Renault

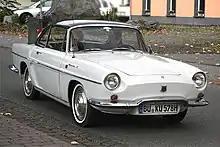
Renault Floride, 1958

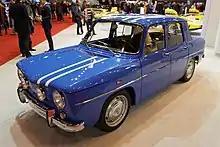
Launched in 1964, the Renault R8 Gordini was the first sportive compact car for a public consumption price.

During the 1950s, Renault absorbed two small French heavy vehicle manufacturers (Somua and Latil) and in 1955 merged them with its own truck and bus division to form the Société Anonyme de Véhicules Industriels et d'Equipements Mécaniques (Saviem).